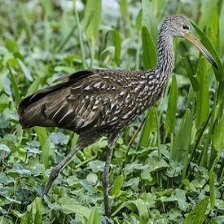
Species: LIMPKIN
Scientific name: ARAMUS GUARAUNA